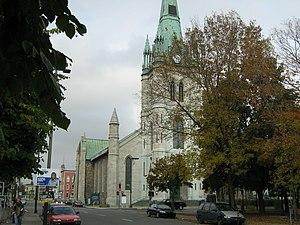
Cathédrale de l'Assomption de Marie à Trois-Rivières (Québec), Canada
La cathédrale de l’Assomption de Trois-Rivières est l'Église mère du diocèse de Trois-Rivières au Canada depuis le XIXᵉ siècle.